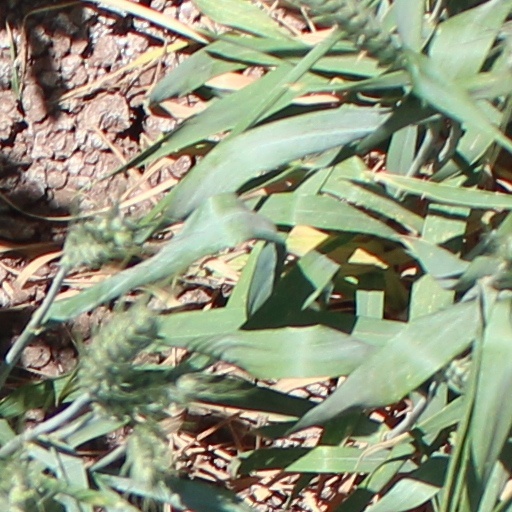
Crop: wheat